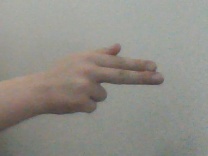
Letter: ghain